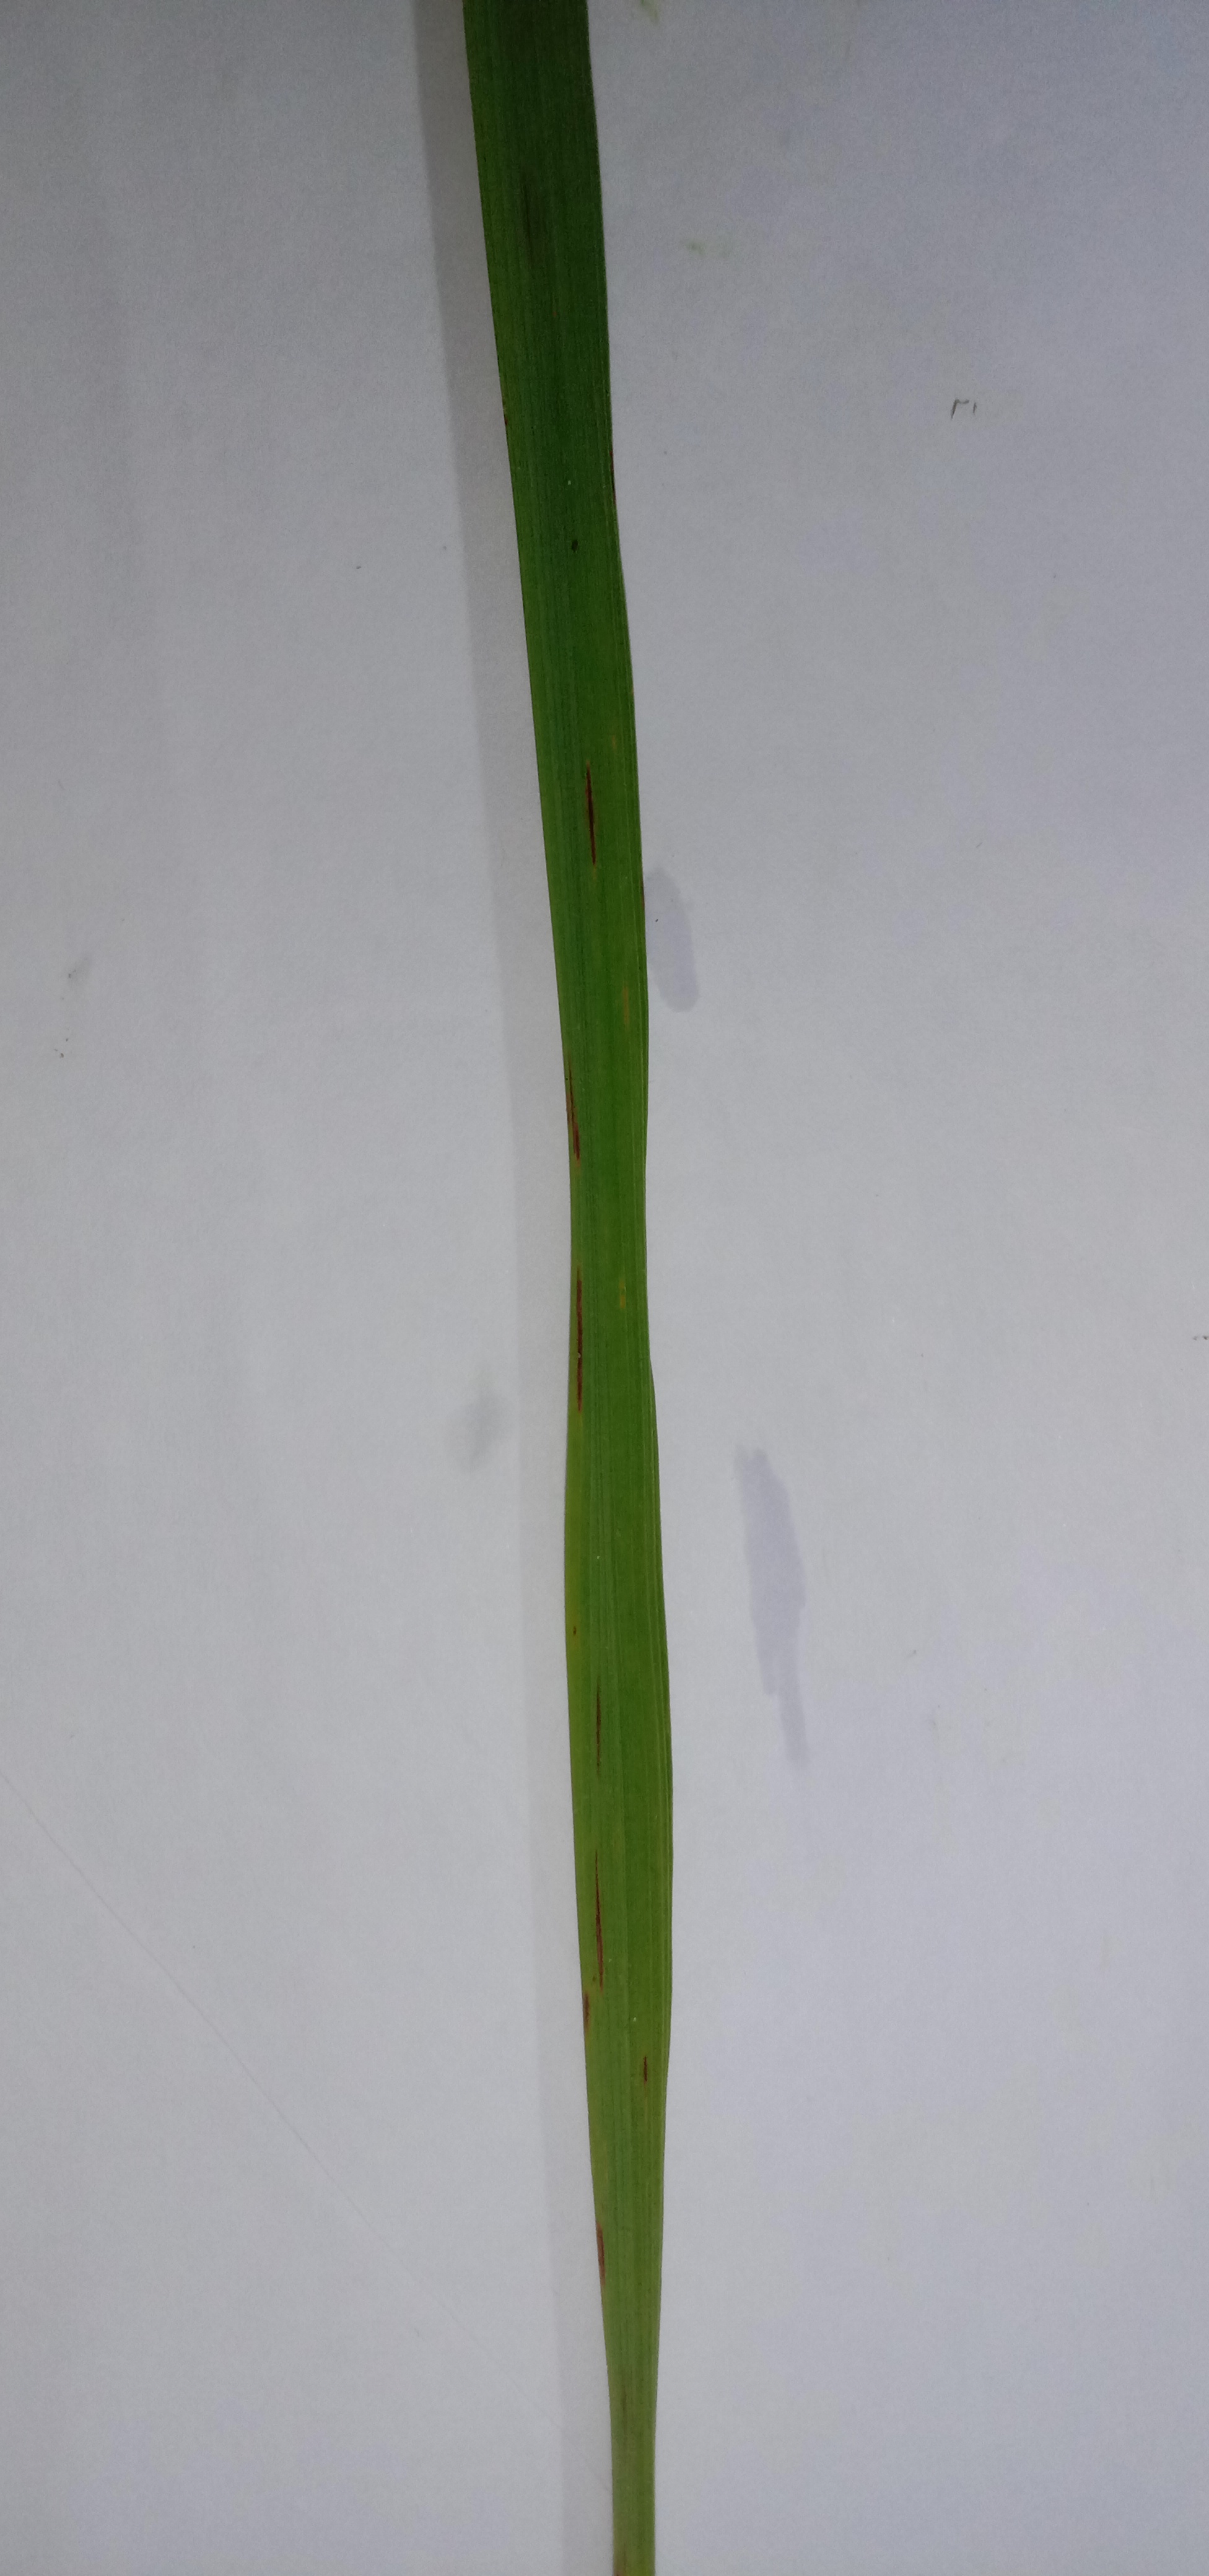
Label: Rice___Leaf_Blast